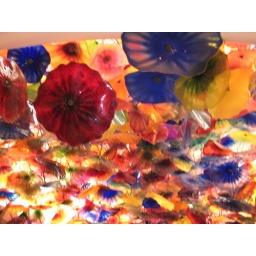
This display of blown glass flowers is in the lobby of the Bellagio hotel.